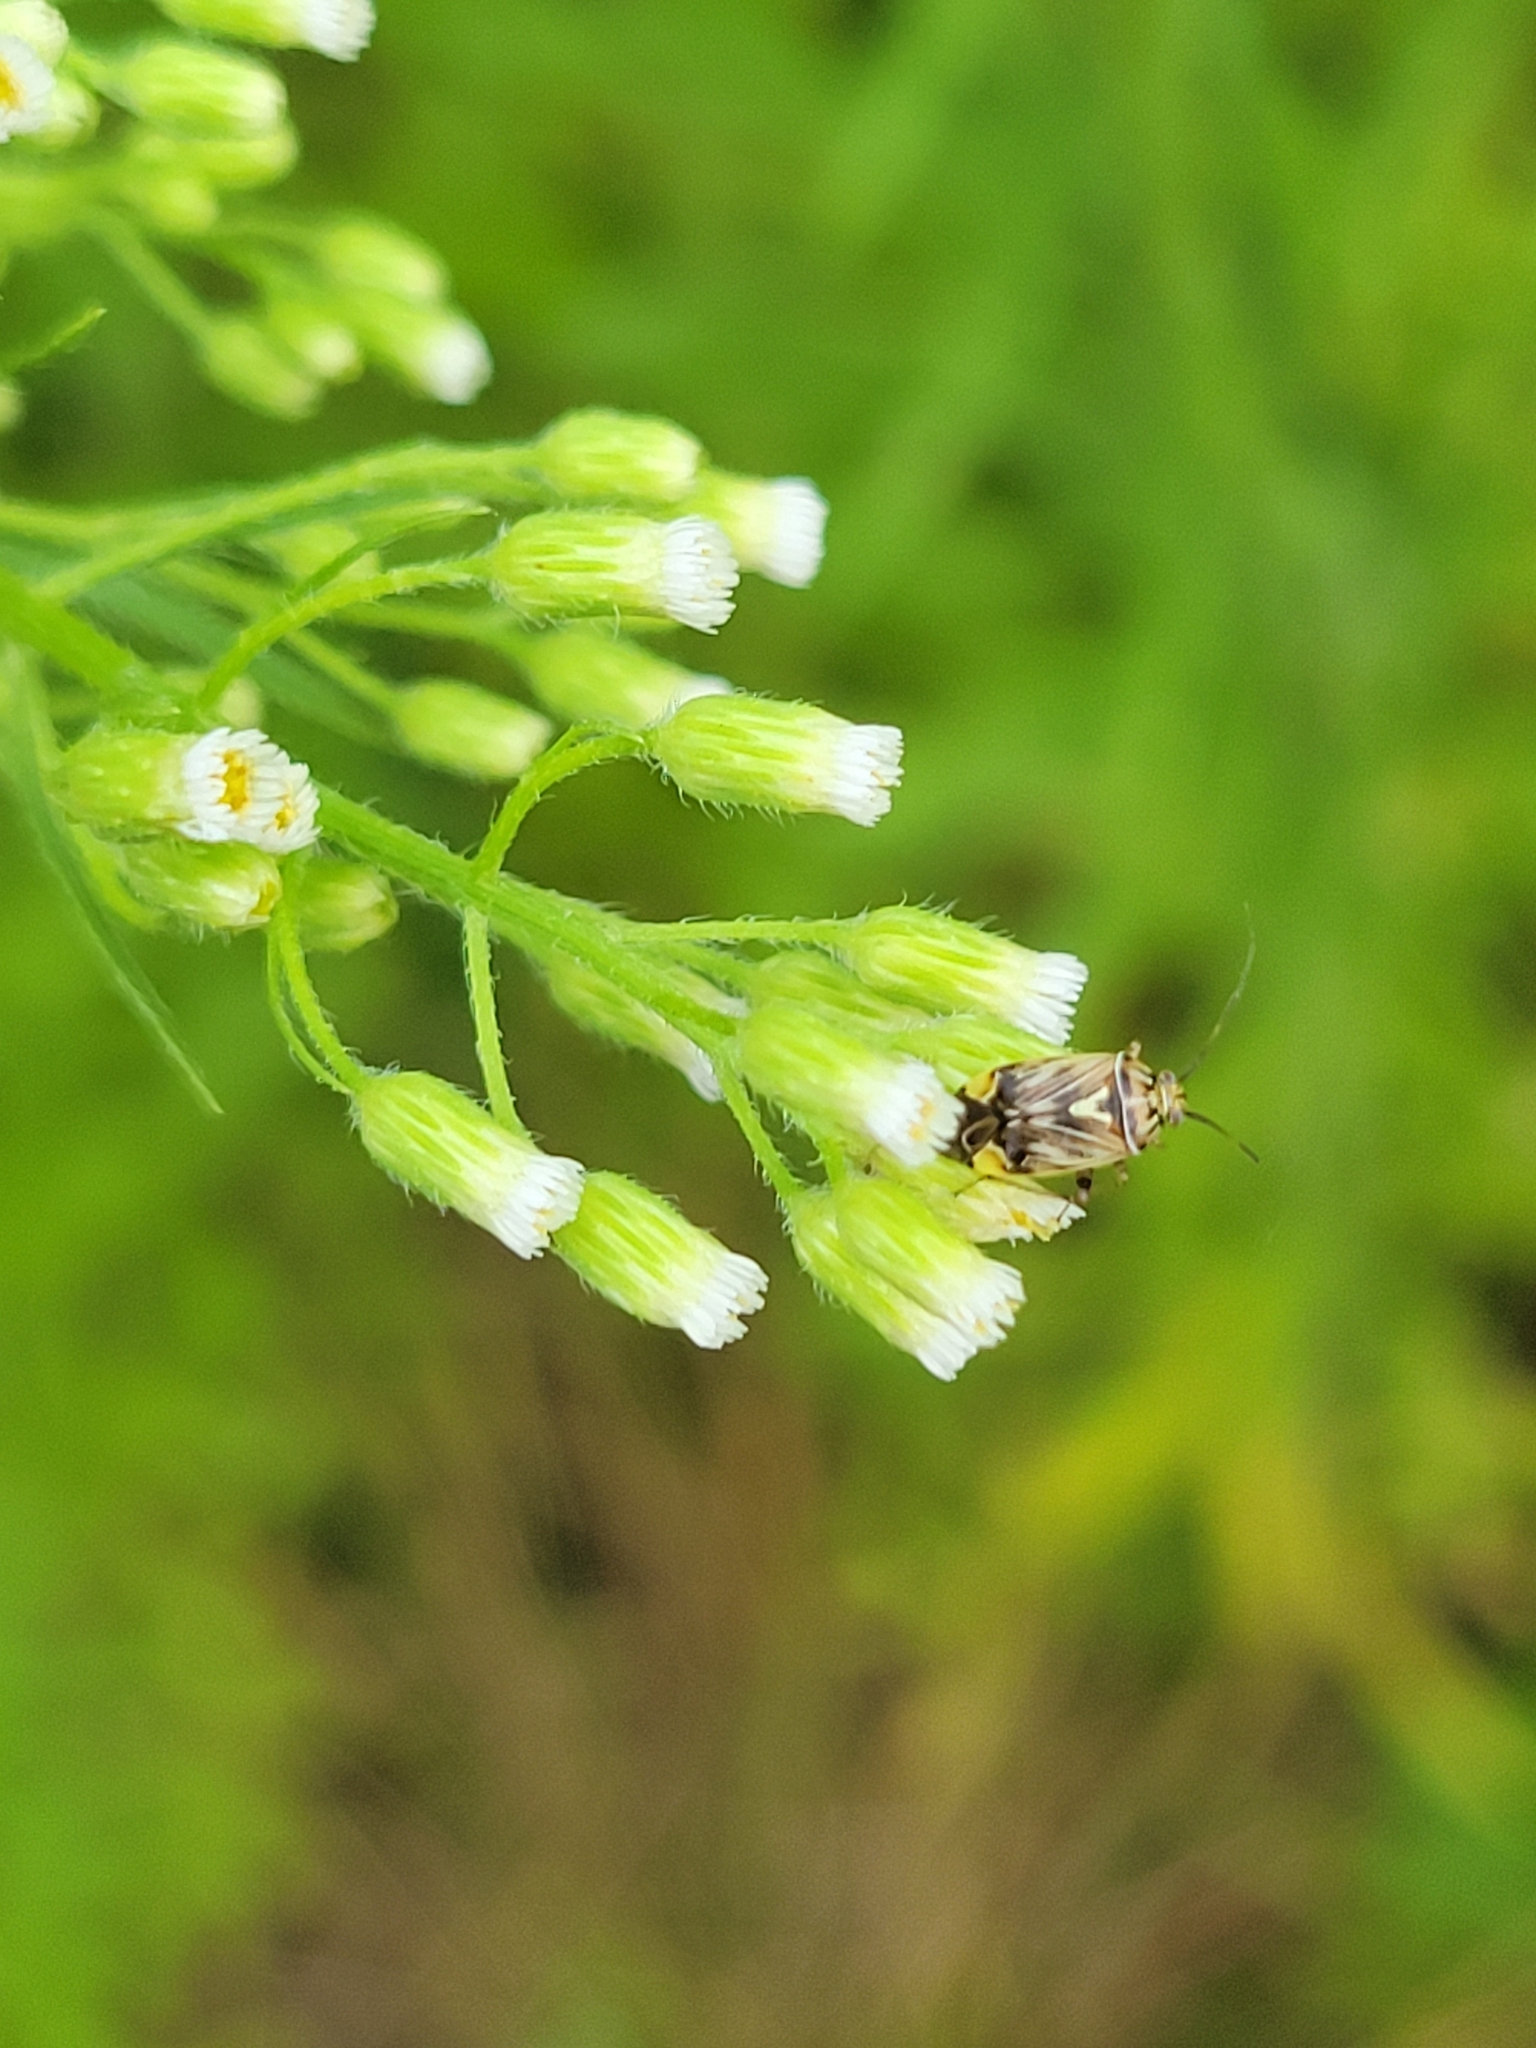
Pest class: lygus_bug